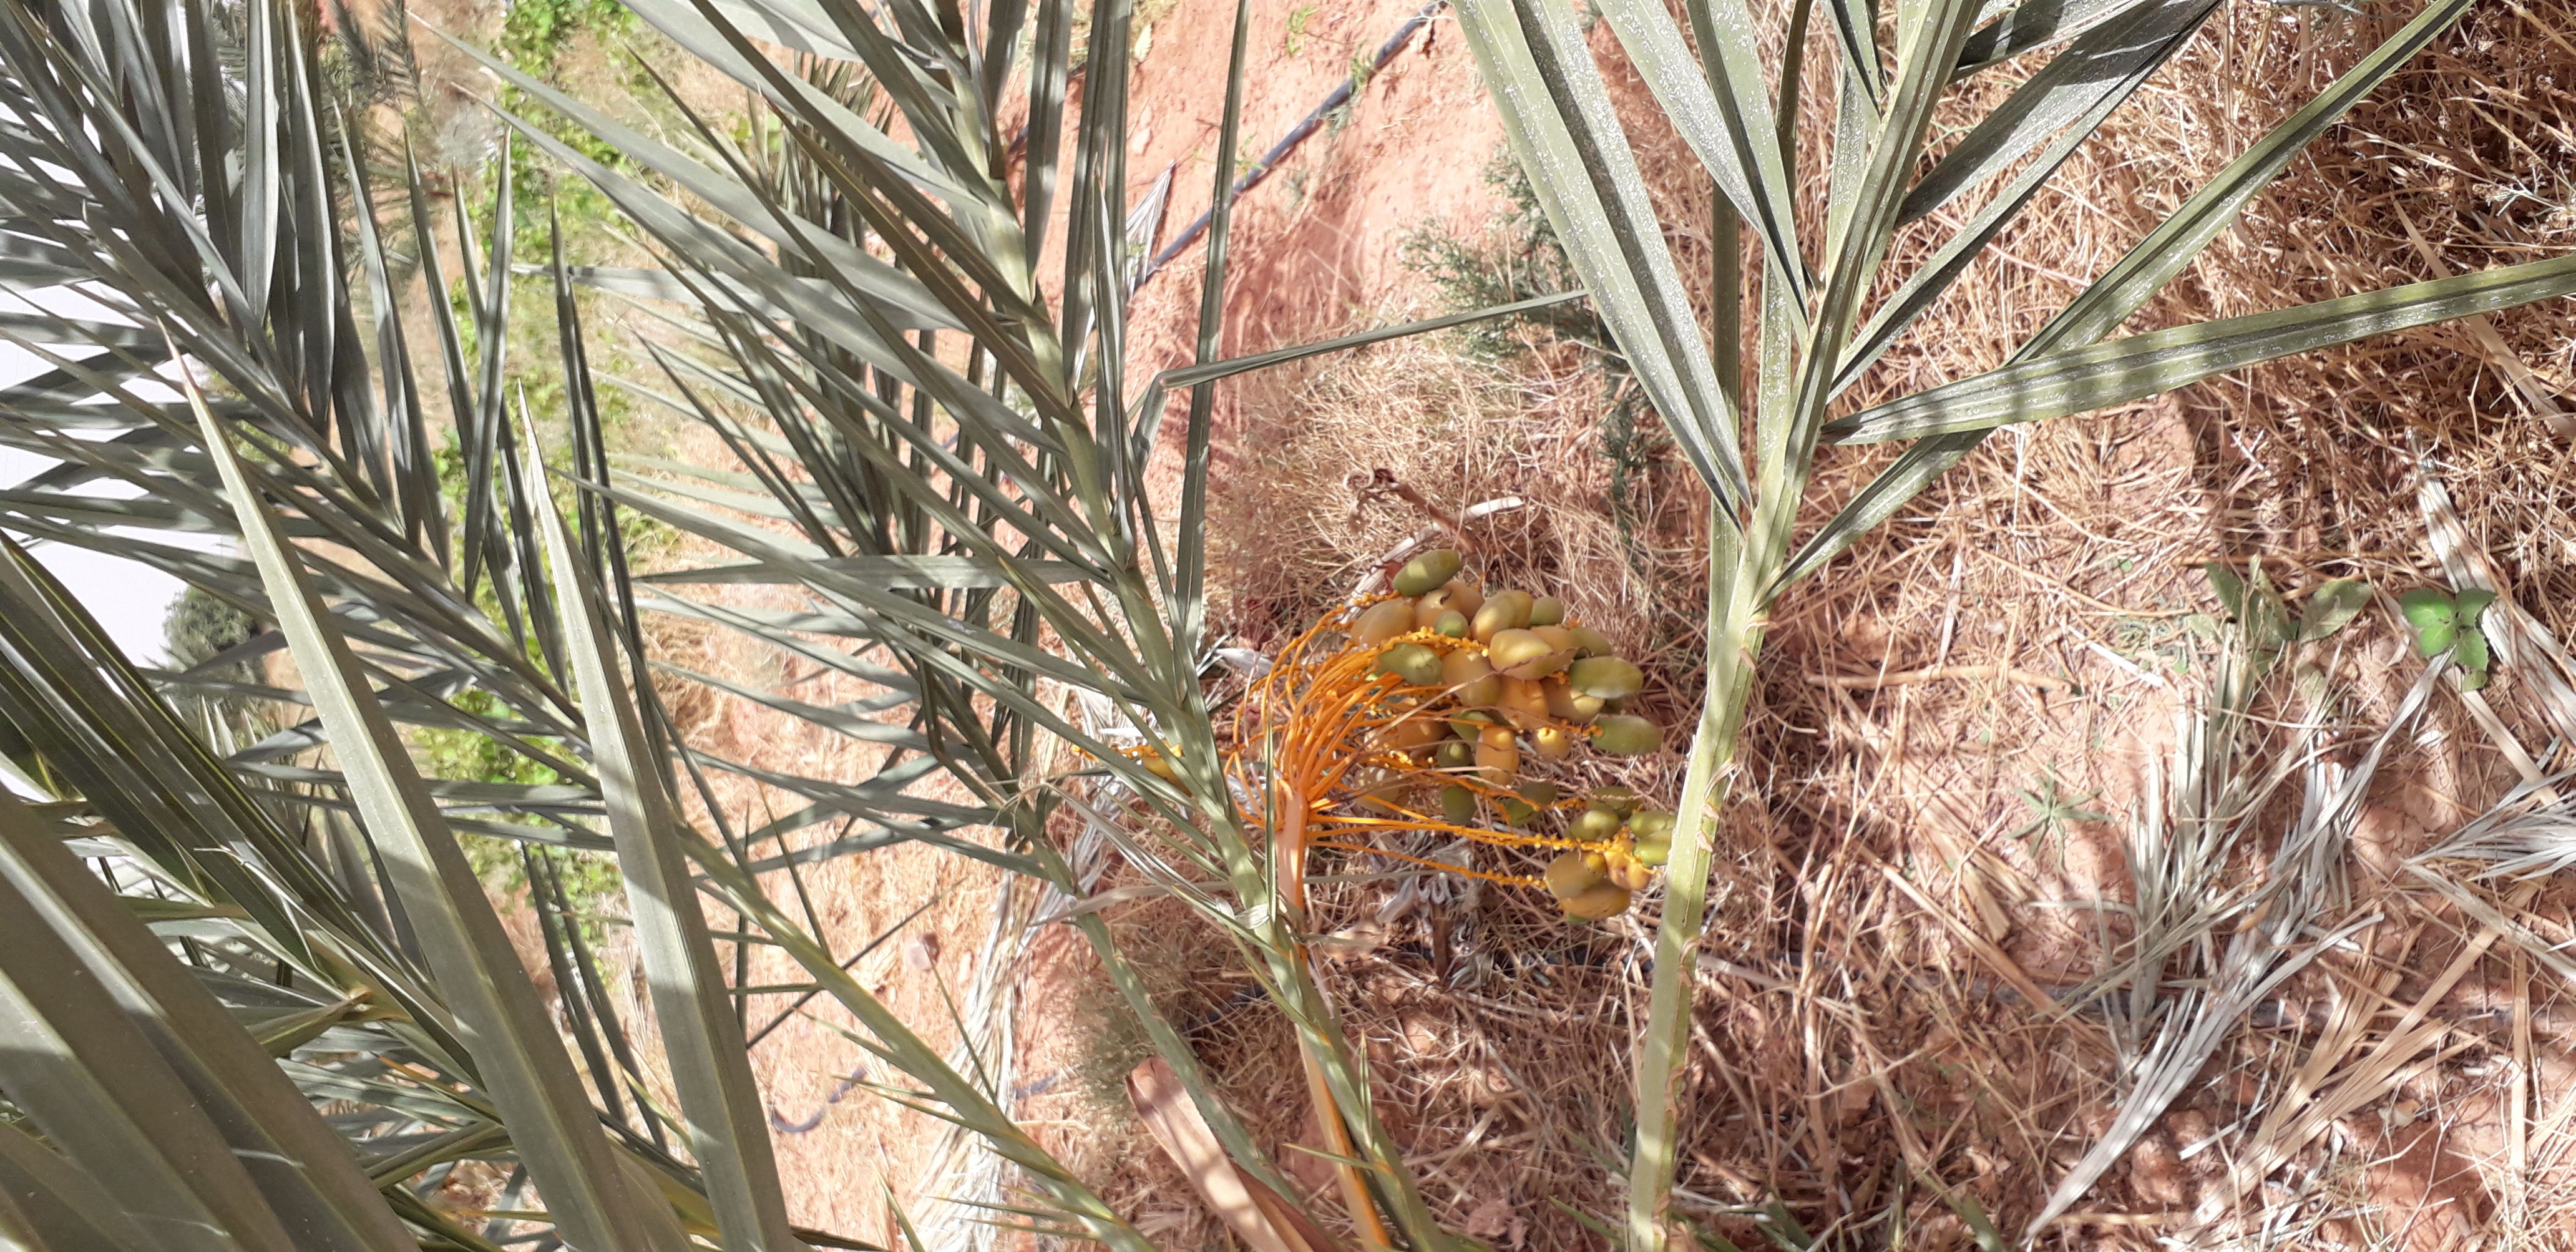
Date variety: Boumajhoul